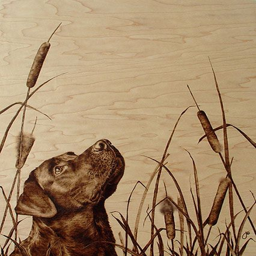
a black dog poses in this photorealistic wood burning art work by person